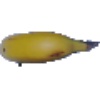
Label: Banana 1